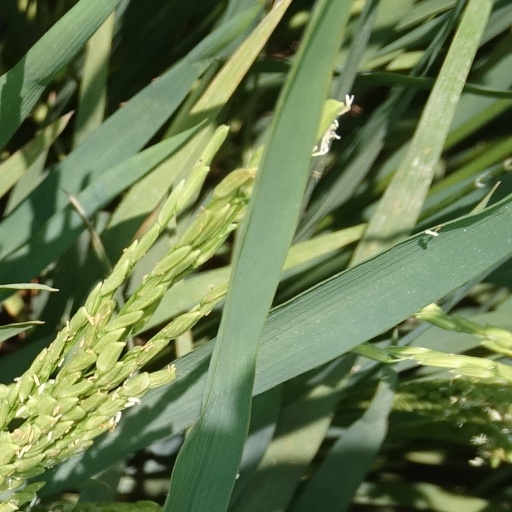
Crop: rice